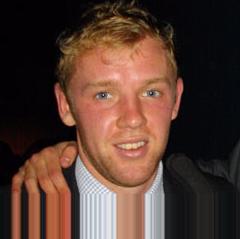
Age: 23